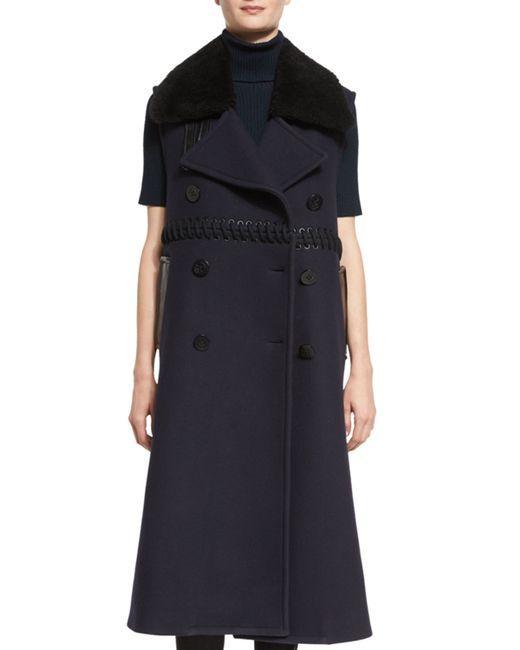
Einfarbiger kurzärmliger Mantel mit schwarzem und dunkelgrauem Pelzkragen